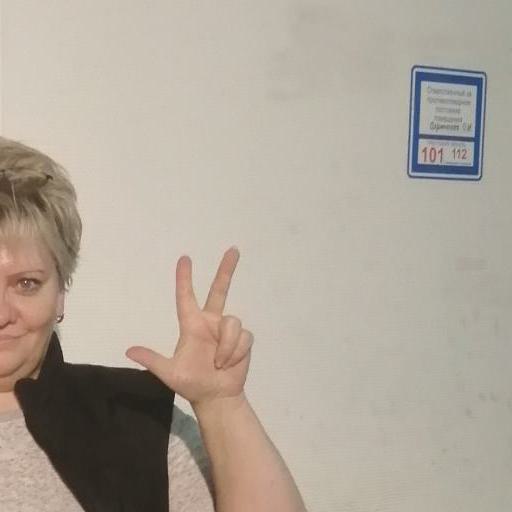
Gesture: three2